Isolation (microbiology)

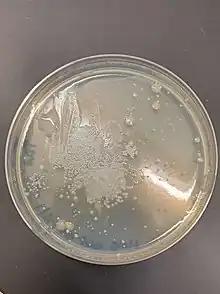
Bacteria extracted from soil sample.

In order to isolate a microbe from a natural, mixed population of living microbes, as present in the environment, for example in water or soil flora, or from living beings with skin flora, oral flora or gut flora, one has to separate it from the mix.